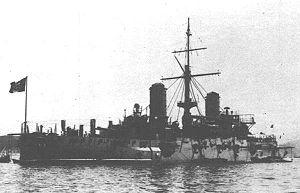
Liste des cuirassés italiens pour la période de 1860 à 1956.